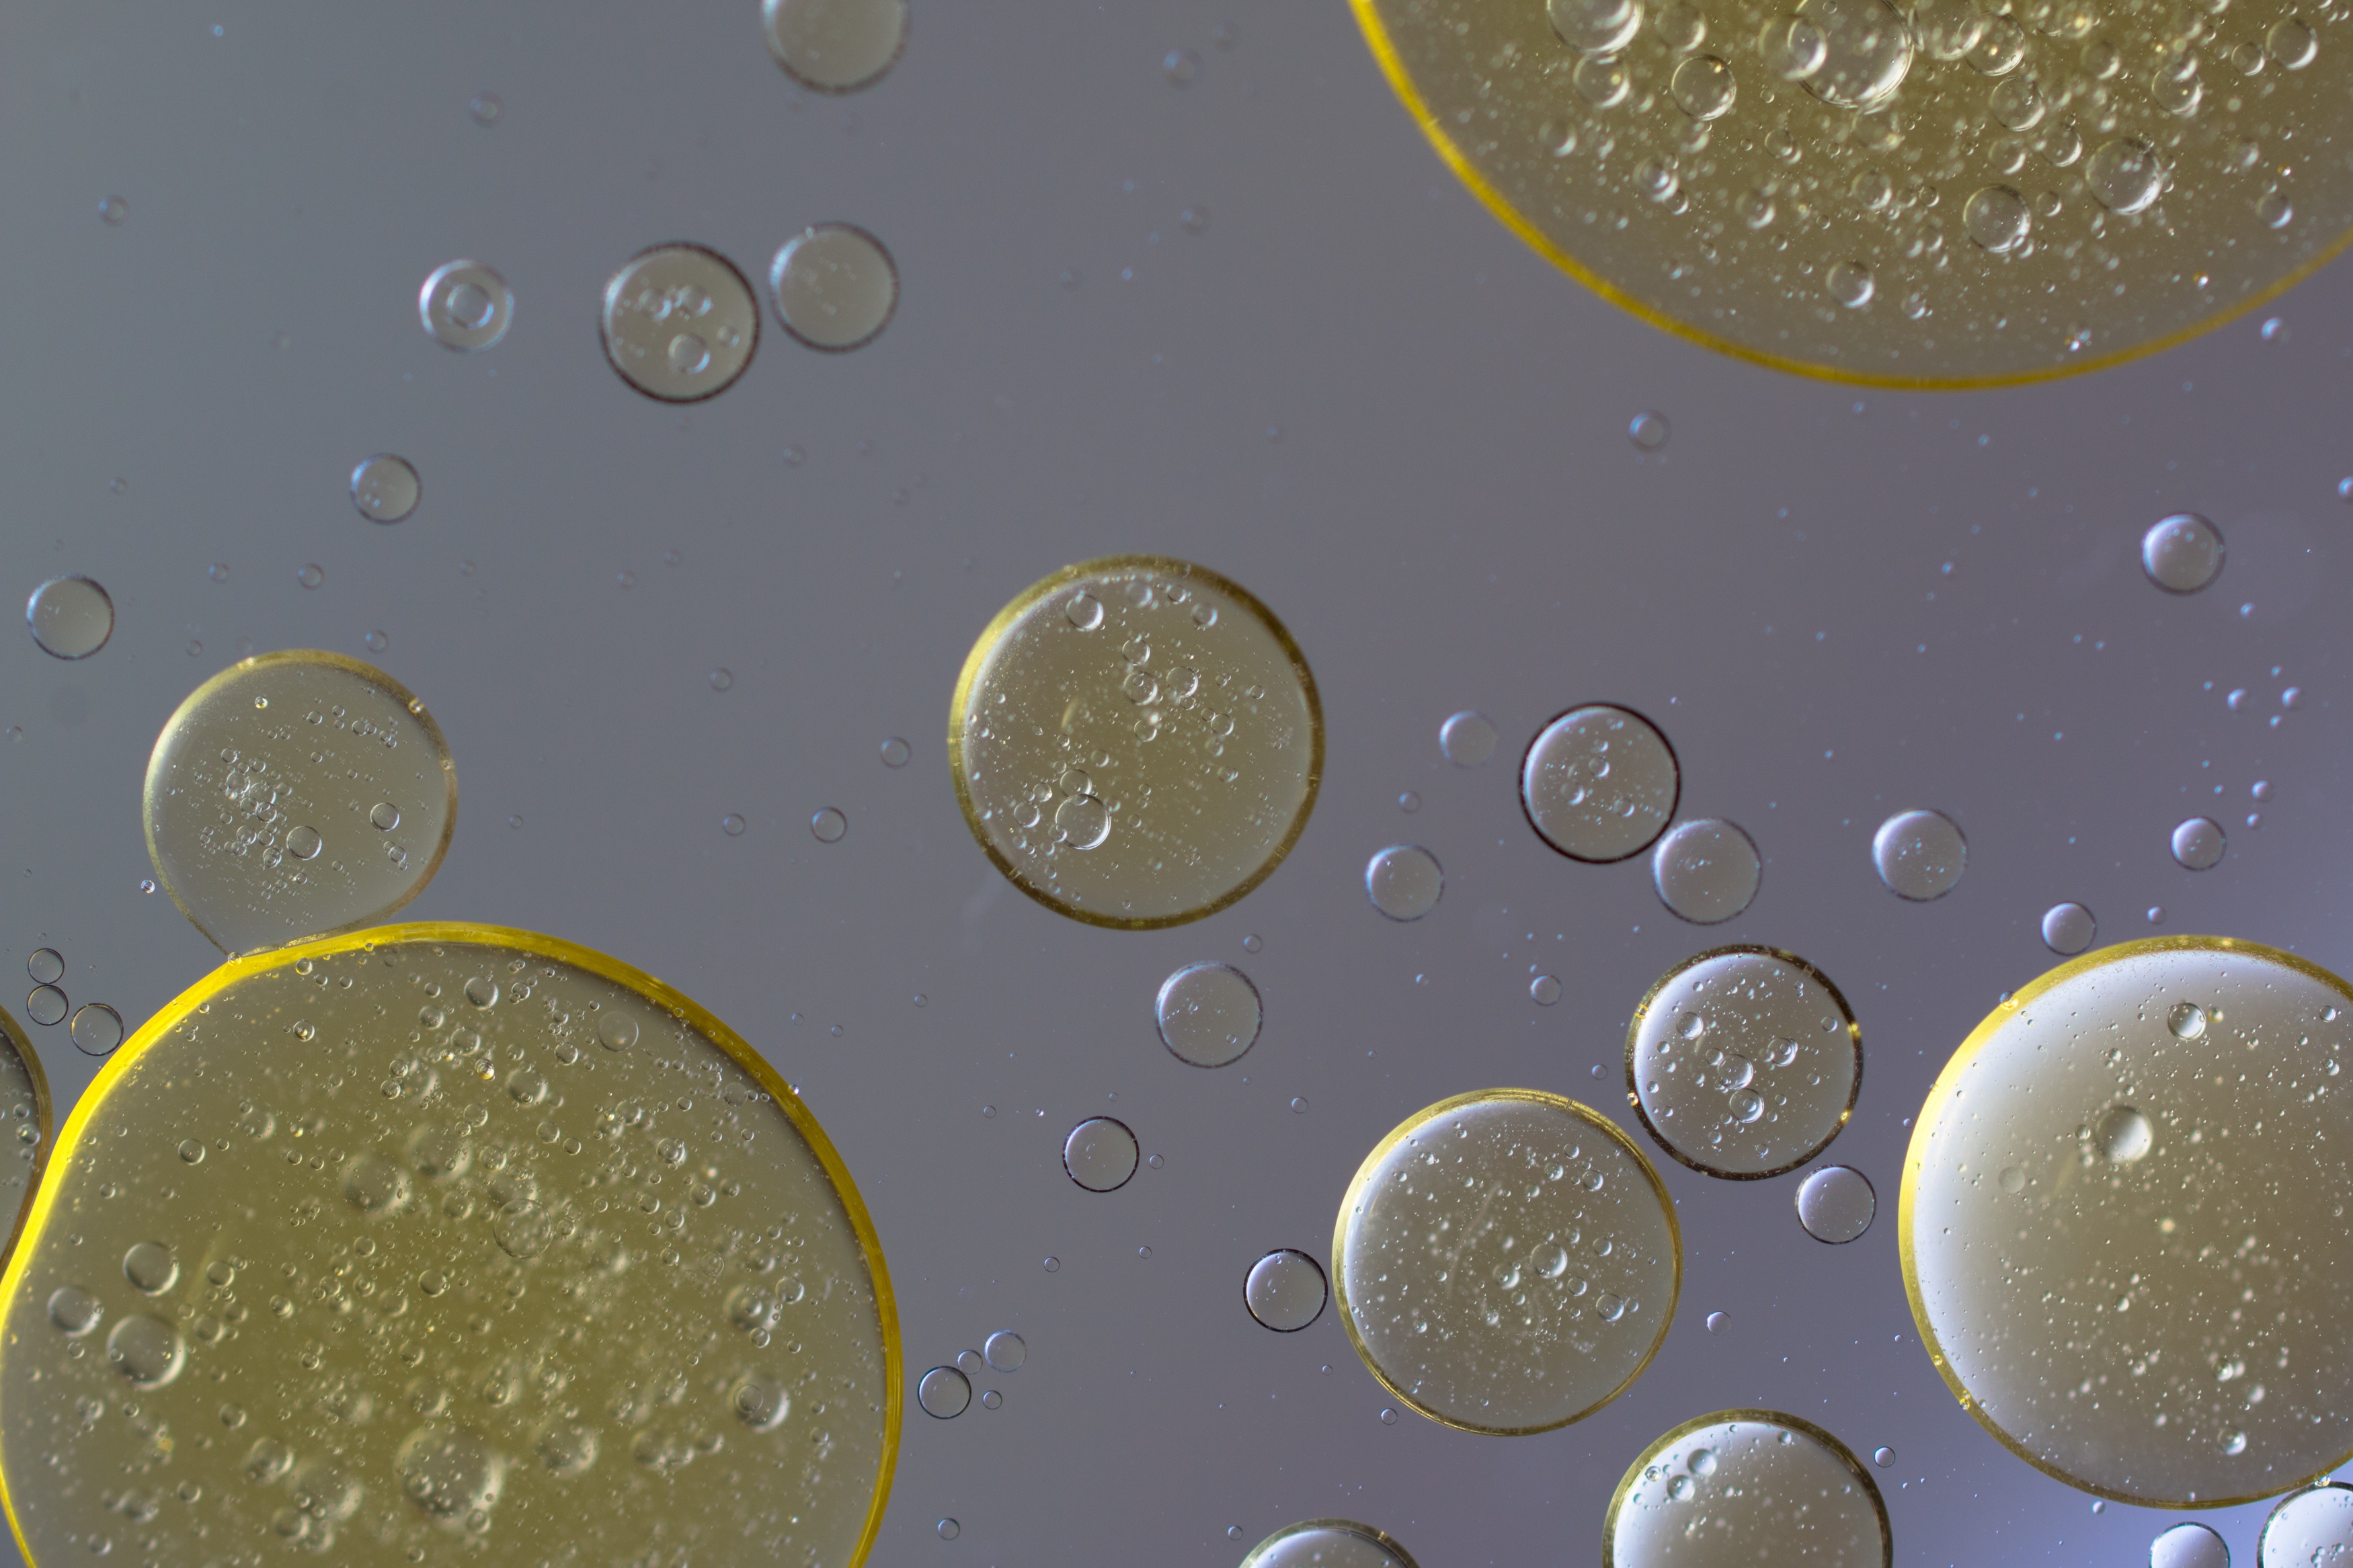
water, drop, liquid, abstract, texture, leaf, macro, close, circle, background, cells, oil, macro photography, oil in water, oil eye, liquid bubble